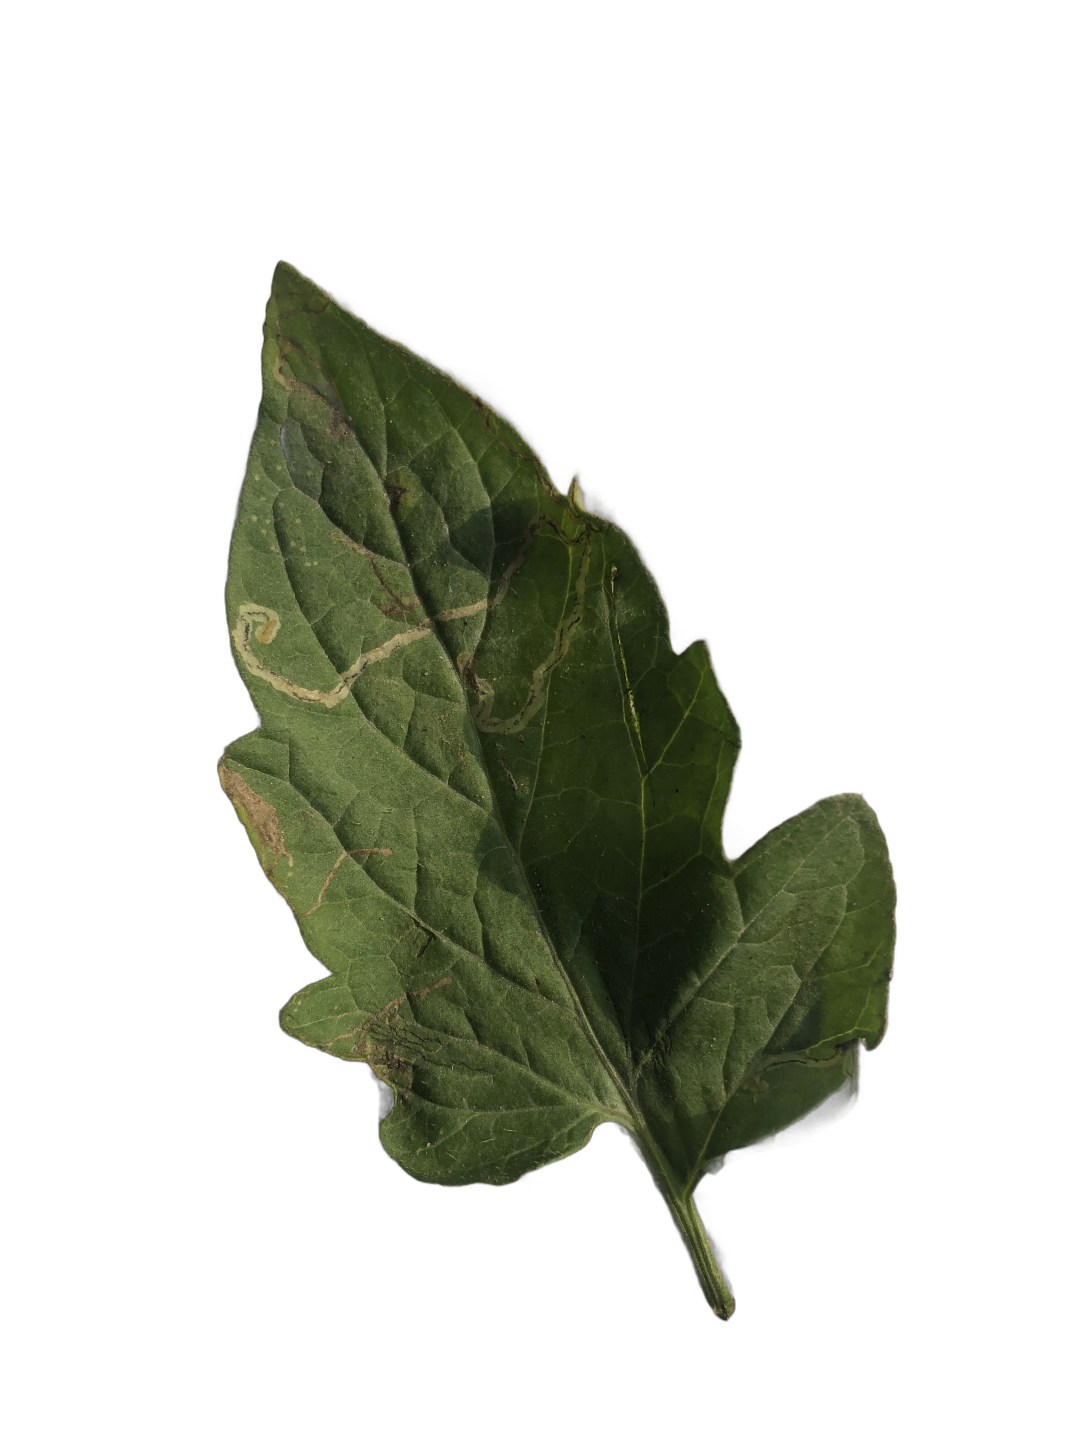
Crop: Tomato
Label: Spot